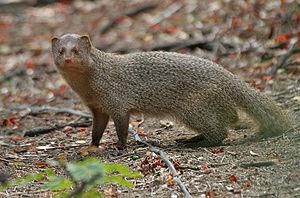
L'emblème de l'Inde est composé de trois lions sur un chapiteau orné d'une roue au centre, d'un buffle à droite et d'un cheval galopant à gauche.
La Mangouste indienne grise ou Mangouste d'Edwards est une espèce de mangouste se rencontrant dans le Sud de l'Inde et au Sri Lanka. On la trouve principalement dans les forêts, les broussailles ou les champs, souvent à proximité des habitations. Elle vit dans des terriers ou dans des buissons, des bouquets d'arbres, sous des rochers ou même dans des sorties d'égouts. Très audacieuse et curieuse, la mangouste indienne grise reste néanmoins prudente et s'aventure rarement loin des couverts. C'est également une bonne grimpeuse. Vivant le plus souvent seule ou en couple, elle se nourrit de rongeurs, des serpents, d'œufs d'oiseaux ou de poussins, des lézards ou de divers invertébrés. Elle se nourrit également occasionnellement d'œufs de gavial, le long du Chambal. La reproduction peut avoir lieu durant toute l'année.